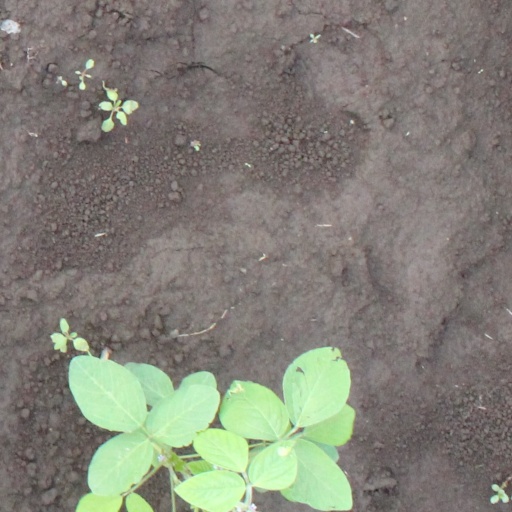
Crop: soybean